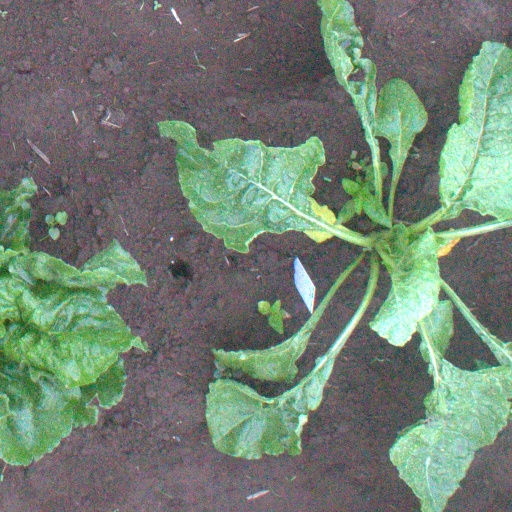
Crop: sugar beet